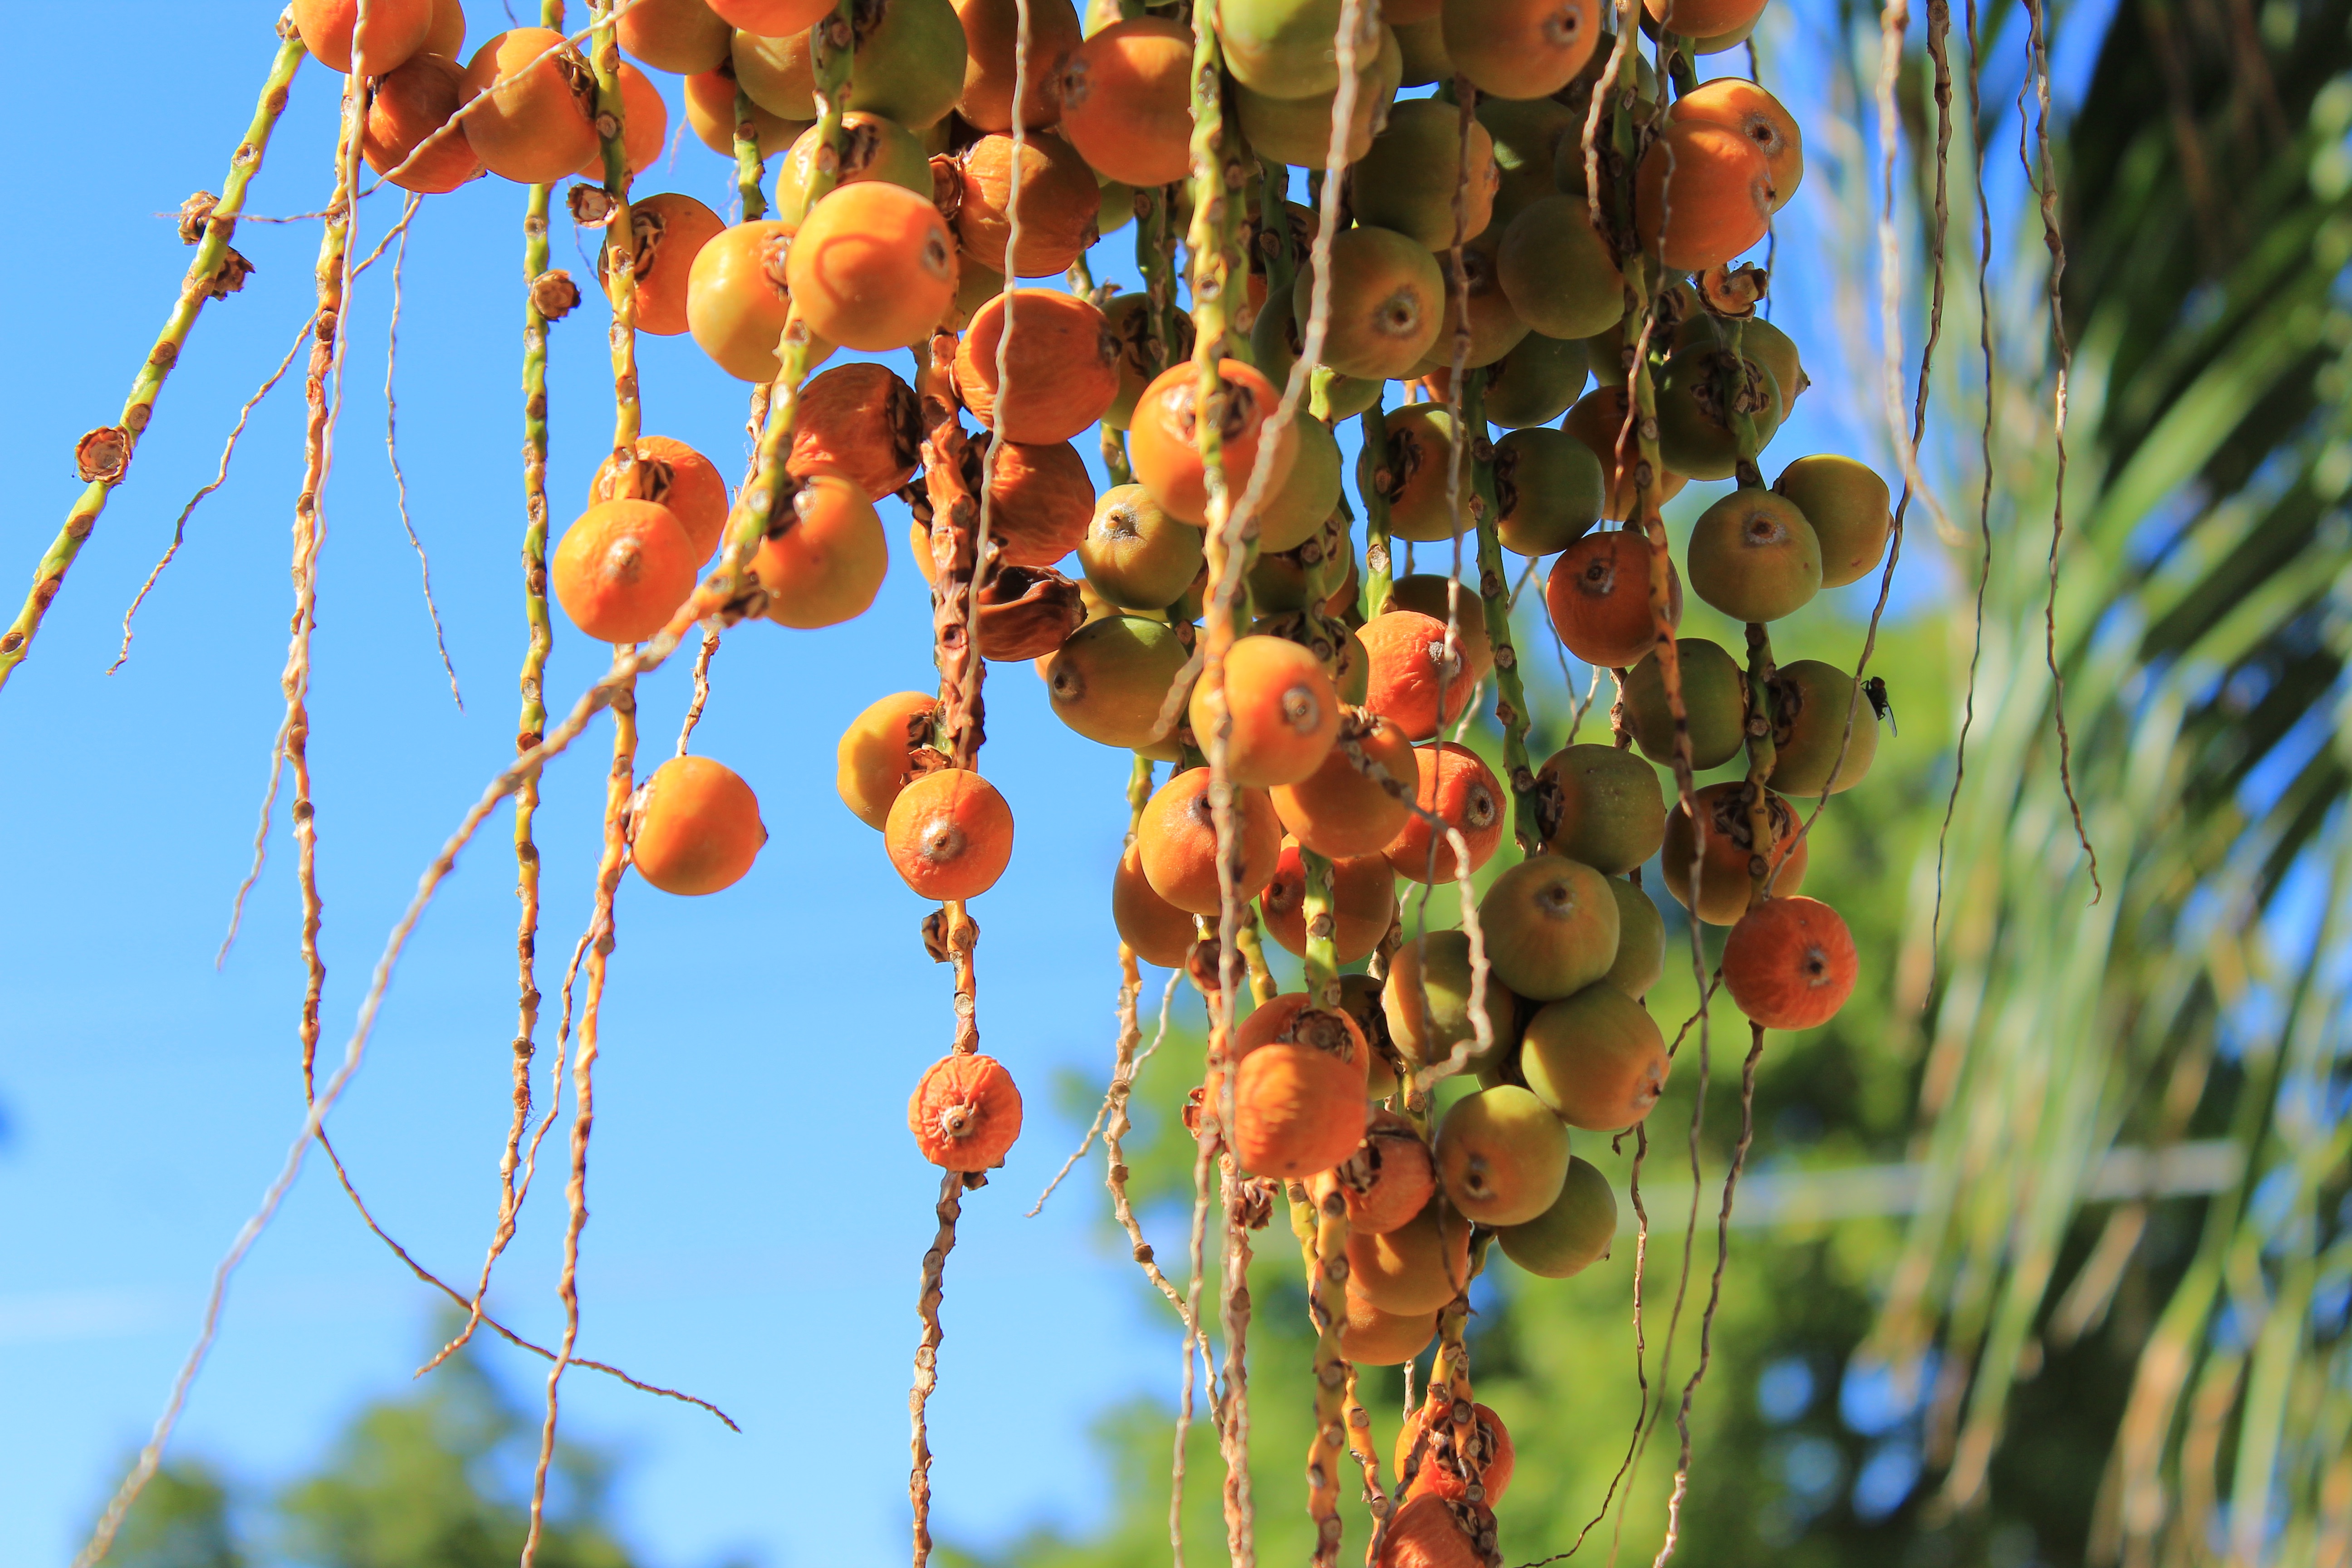
tree, nature, branch, plant, fruit, sunlight, leaf, flower, food, produce, autumn, botany, flora, season, macro photography, flowering plant, woody plant, land plant